Argentine wine

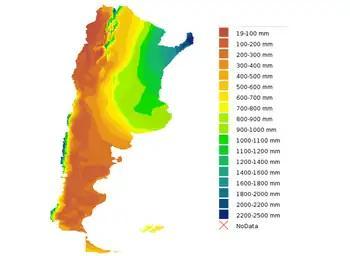
Located in the western part of the country among the foothills of the Andes, the major wine regions of Argentina have a semi-arid desert-like climate owing to low annual precipitation and rely on irrigation from the melting snow caps of the mountains for viticulture.

The major wine regions of Argentina are located in the western part of the country among the foothills of the Andes Mountains between the Tropic of Capricorn to the north and the 40th parallel south. Most of the regions have a semi-arid desert-like climate with annual rainfall rarely exceeding more than a year. In the warmest regions (such as Catamarca, La Rioja, San Juan and the eastern outreaches of Mendoza), summer temperatures during the growing season can be very hot during the day with temperatures upwards of . Nighttime temperatures can drop to creating a wide diurnal temperature variation.